Machineers

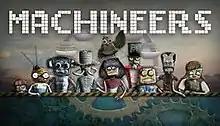
Machineers Steam banner

Machineers is a puzzle adventure game which tasks players with fixing twelve fantasy machines using mechanical parts such as gears, belts and wires. The player takes on the role of Zola - a new intern working for Hayden's Repair Shop in Tivoli Town. Machineers is an episodic game, with Episode 1 being released on 9 October 2014, and Episode 2 released on 12 April 2015.